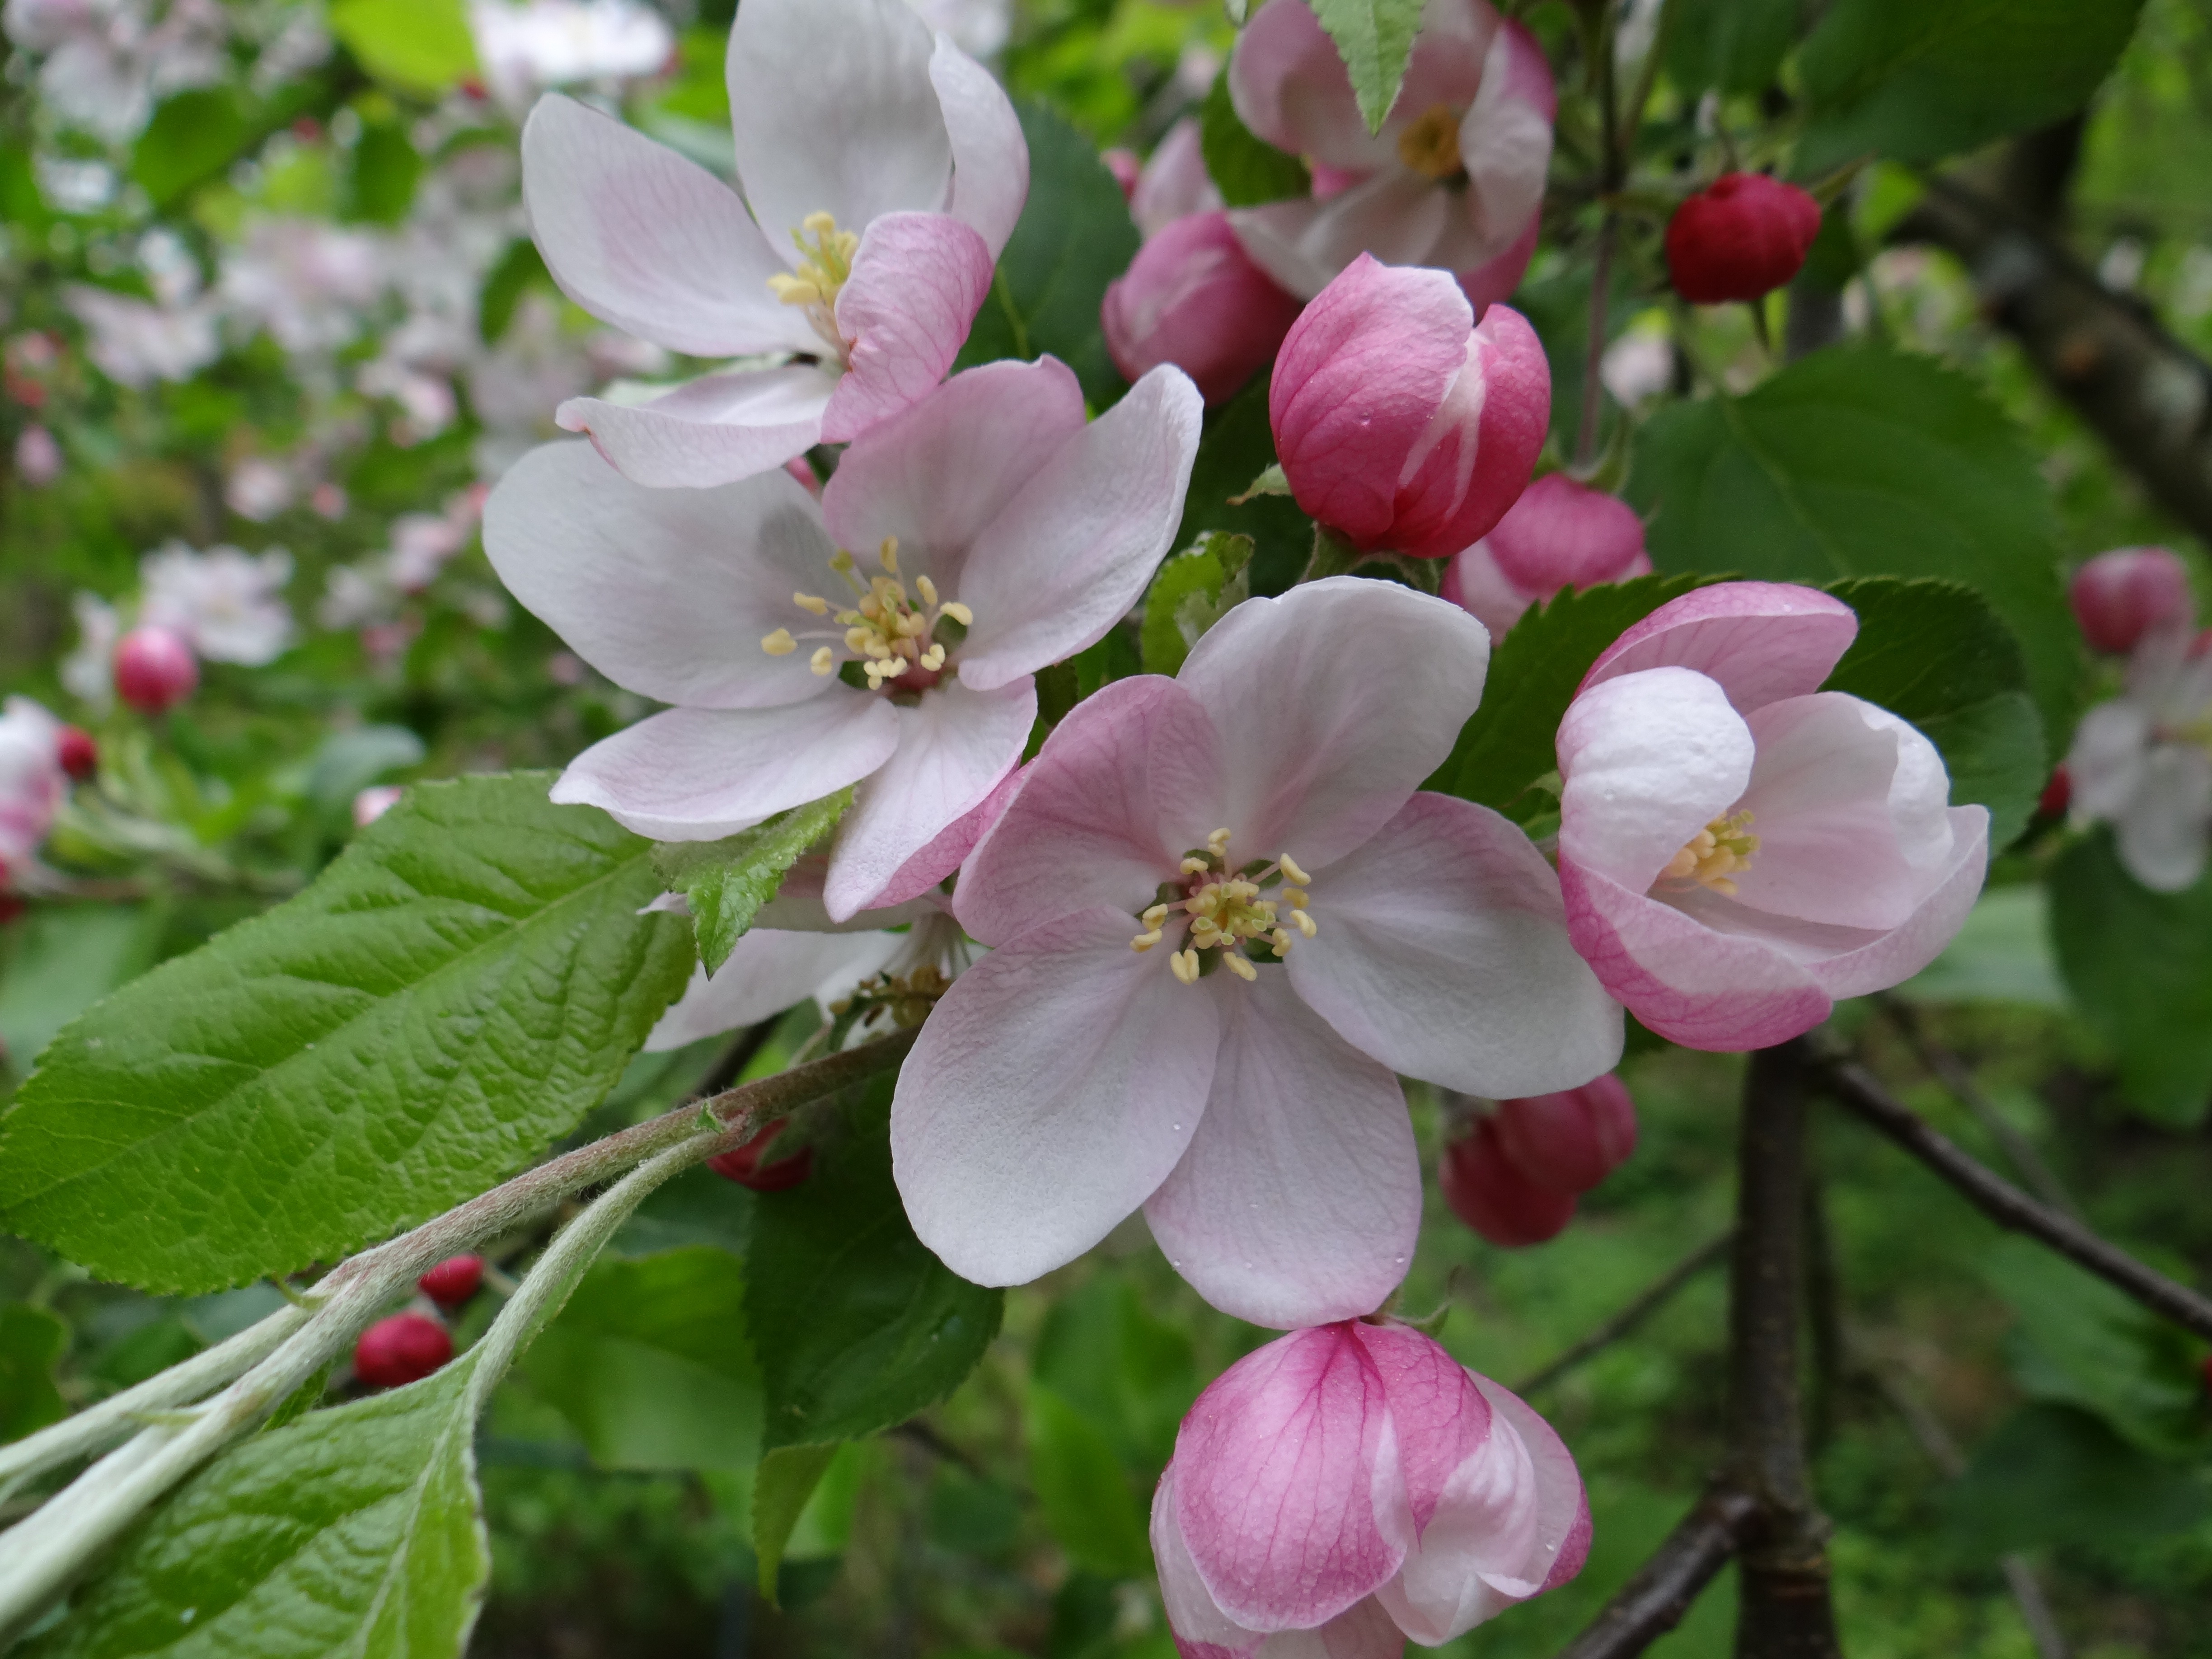
apple, blossom, plant, flower, petal, bloom, food, produce, botany, flora, shrub, apple tree, apple blossom, flowering plant, rose family, apple tree blossom, land plant